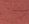
Surface type: ground